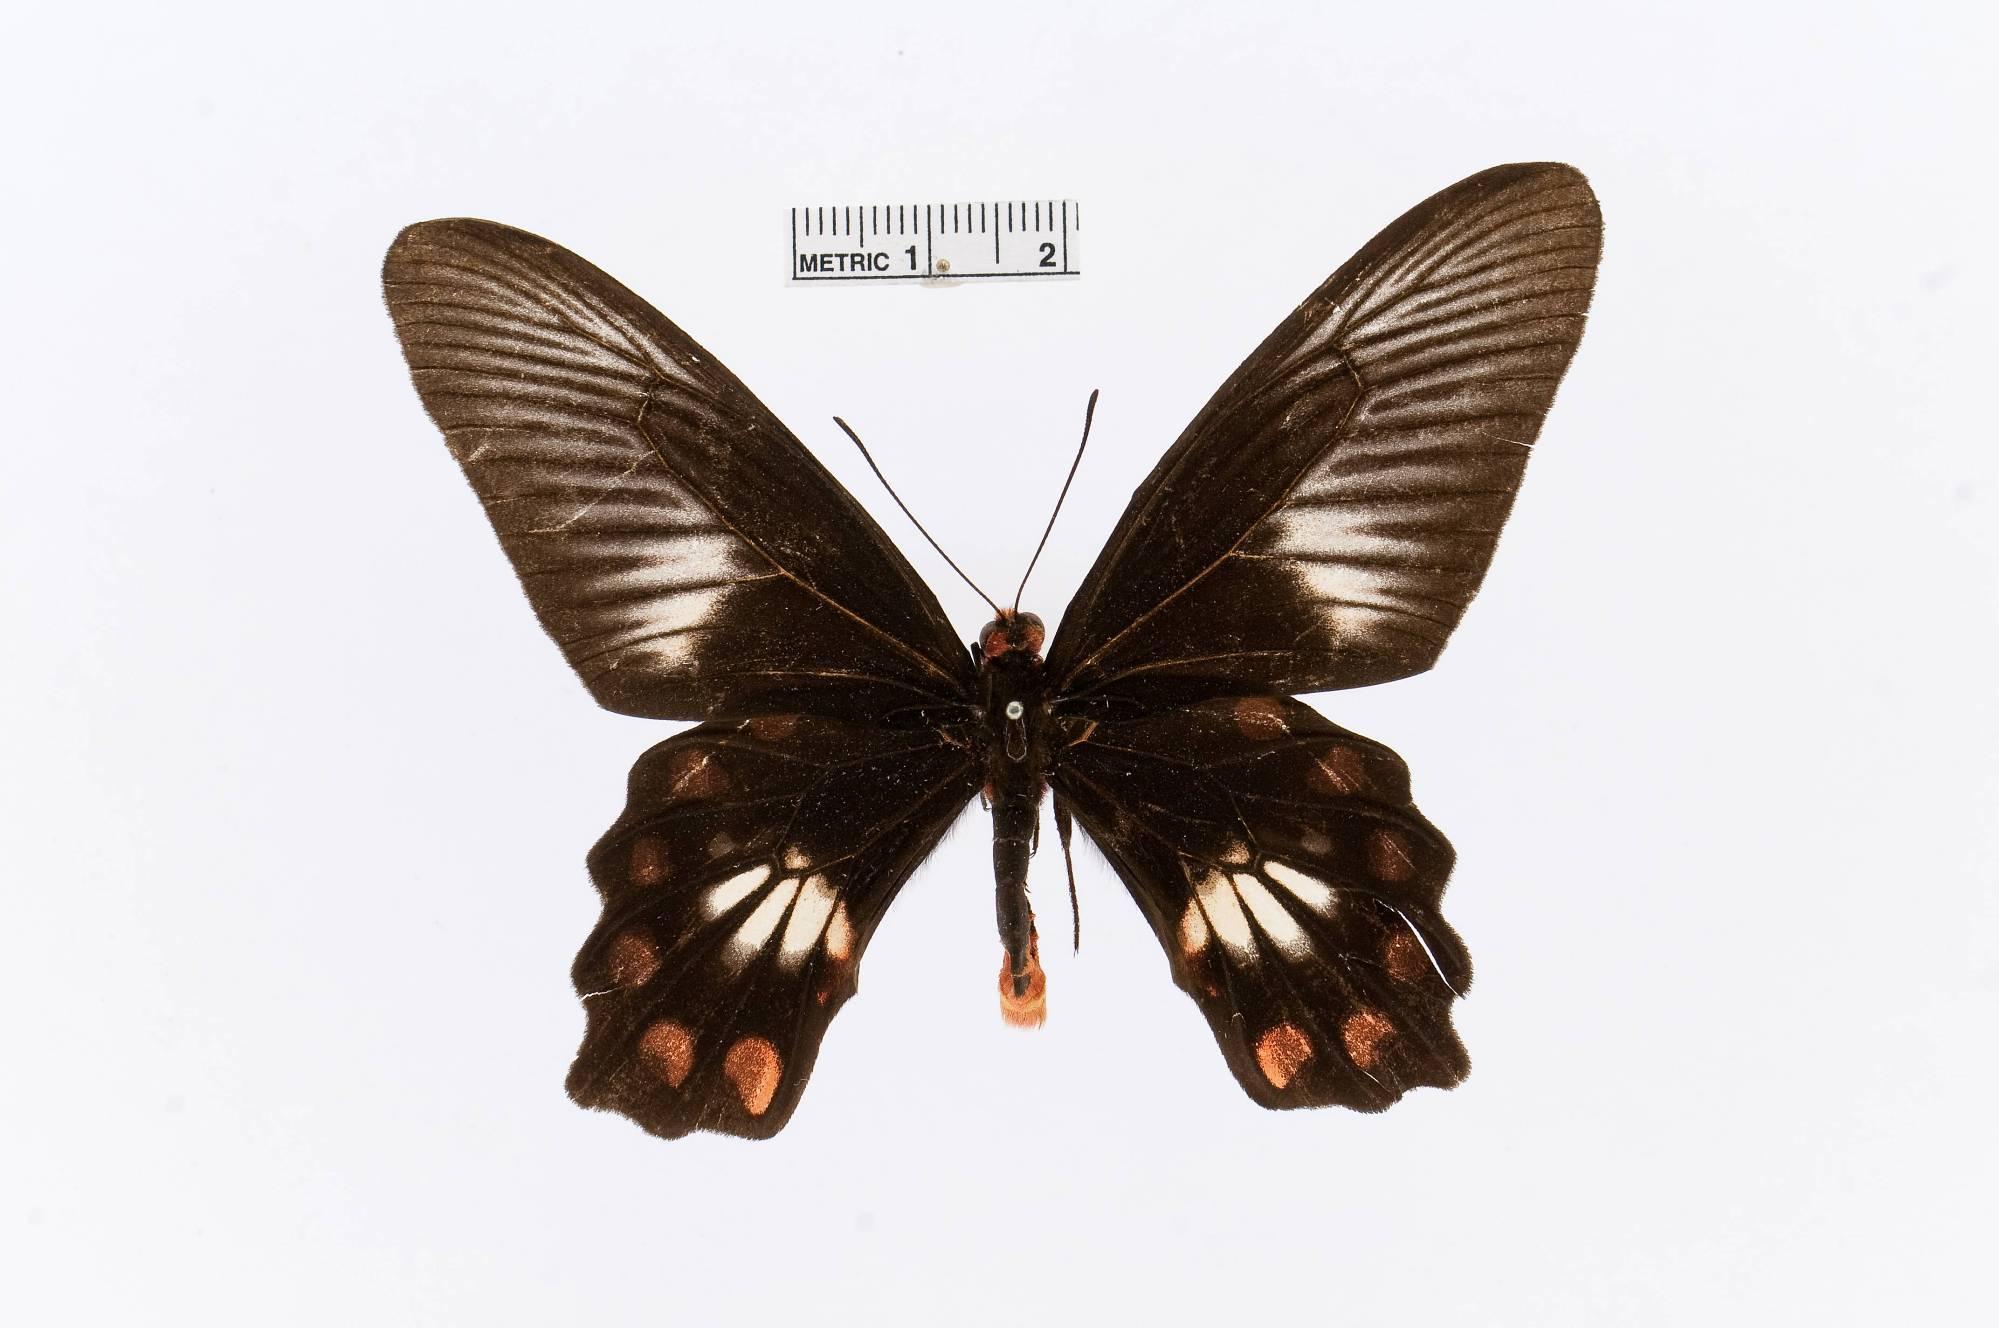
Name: Pachliopta polydorus
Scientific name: Pachliopta polydorus
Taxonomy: Animalia, Arthropoda, Insecta, Lepidoptera, Papilionidae, Papilioninae
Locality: Aru Island, Ureinning, [Not Stated], Indonesia
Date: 1884